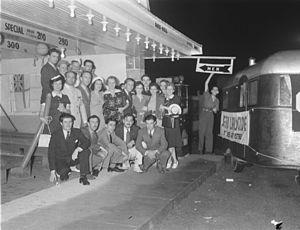
Groupe d'artistes de la station radiophonique C.K.A.C. à Montréal posant avec le chanteur vedette Jean Lalonde (deuxième rangée, troisième à partir de la gauche), lors d'une sortie. Une roulotte porte une bannière avec l'inscription «
Jean Lalonde est un chanteur et animateur québécois. Il était surnommé le Don Juan de la chanson pendant les années 1940.